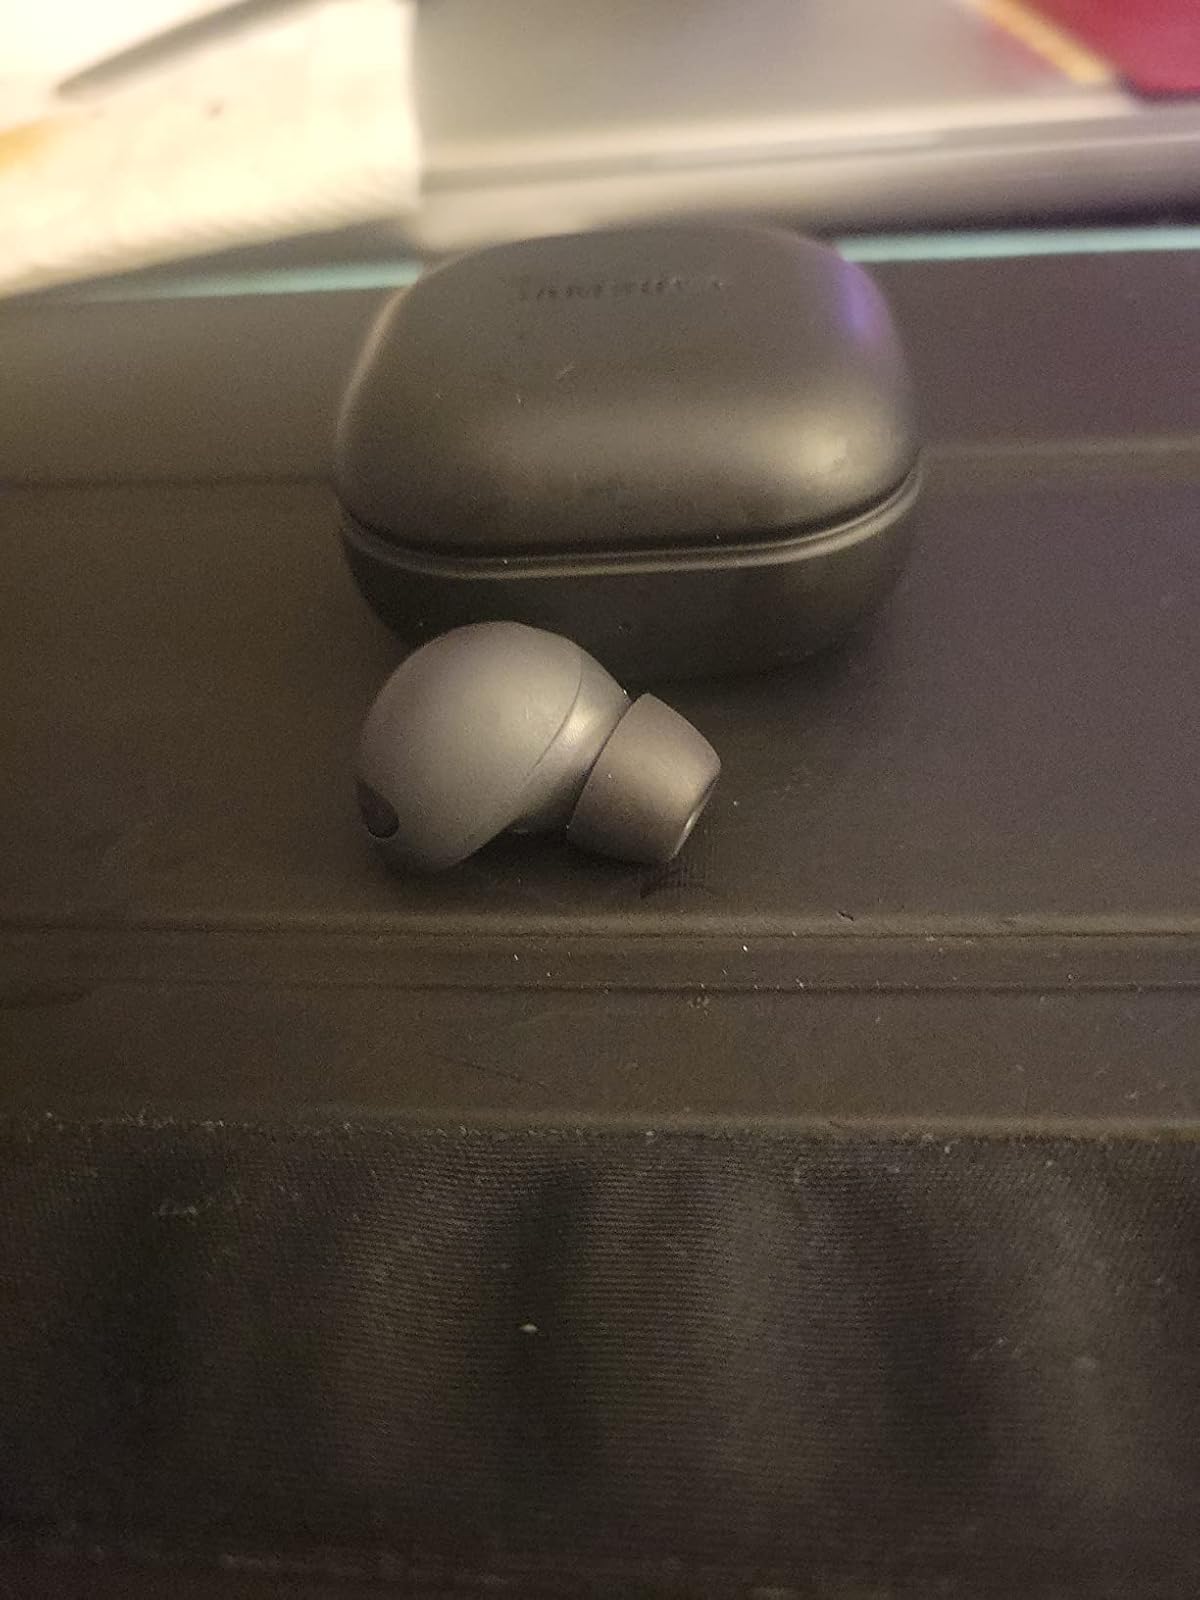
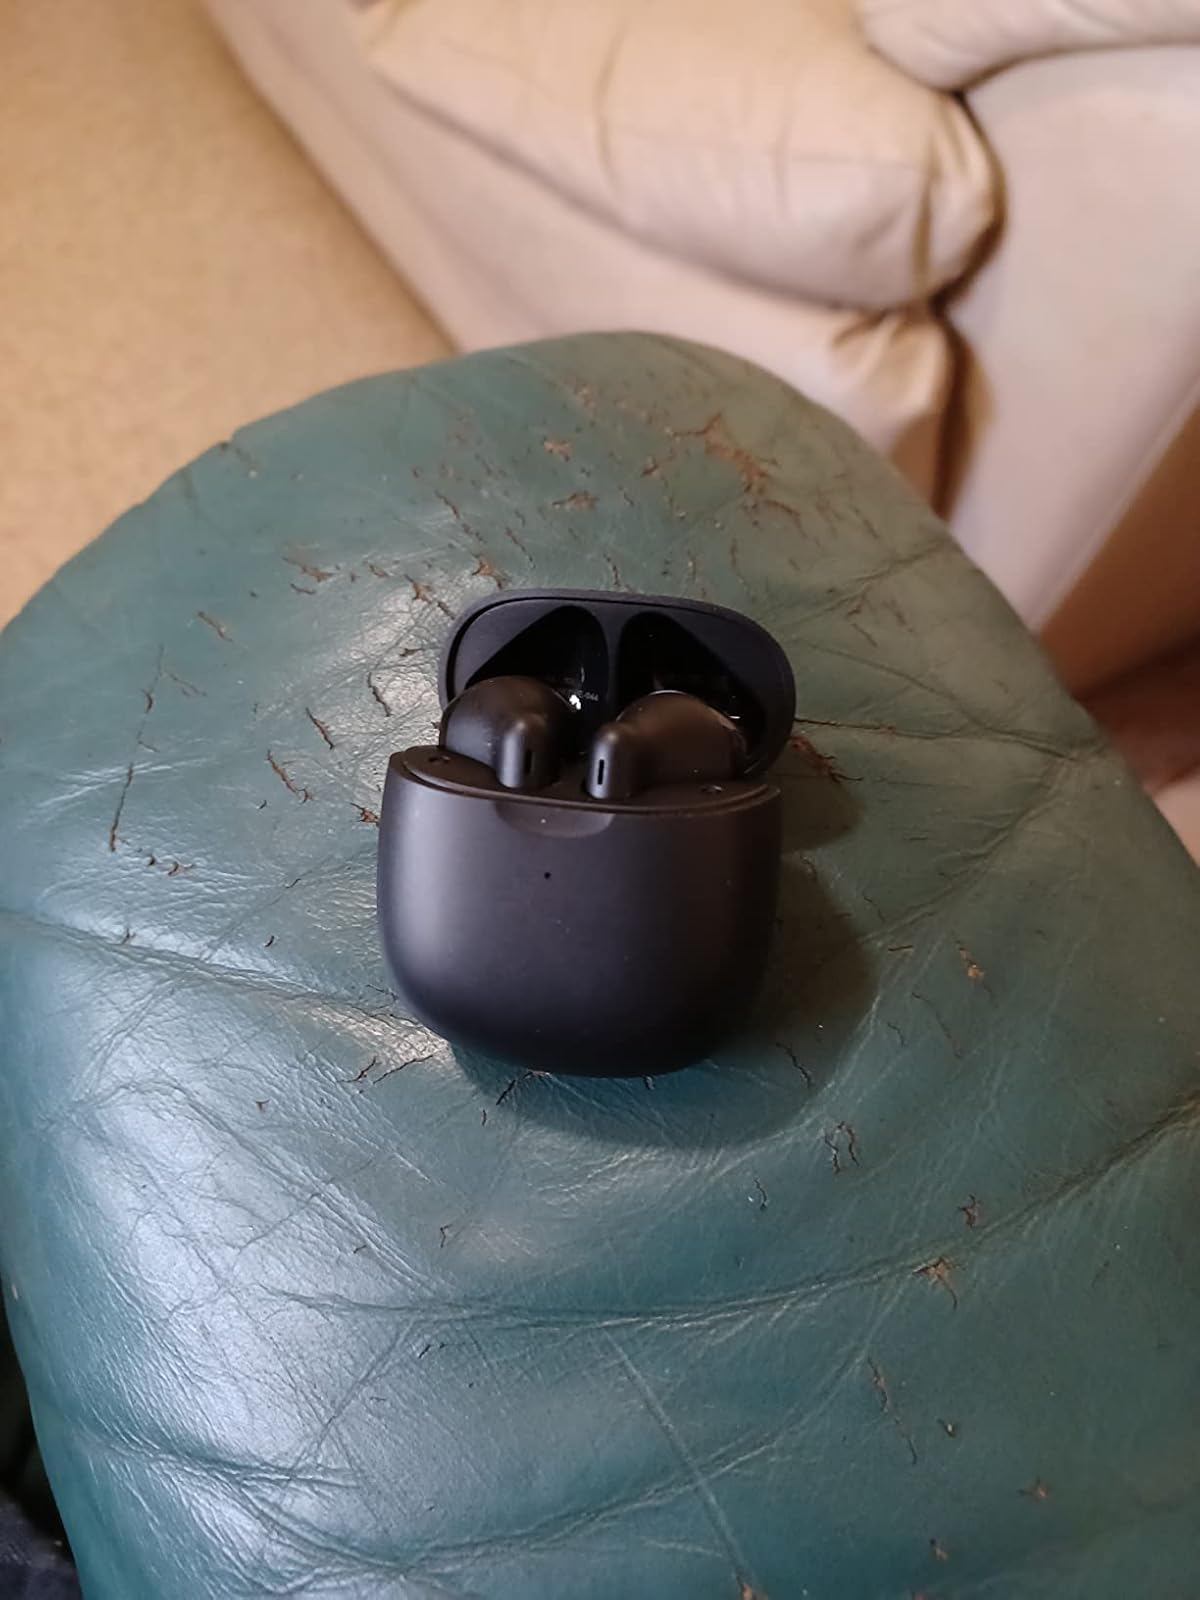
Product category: earbuds
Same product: no